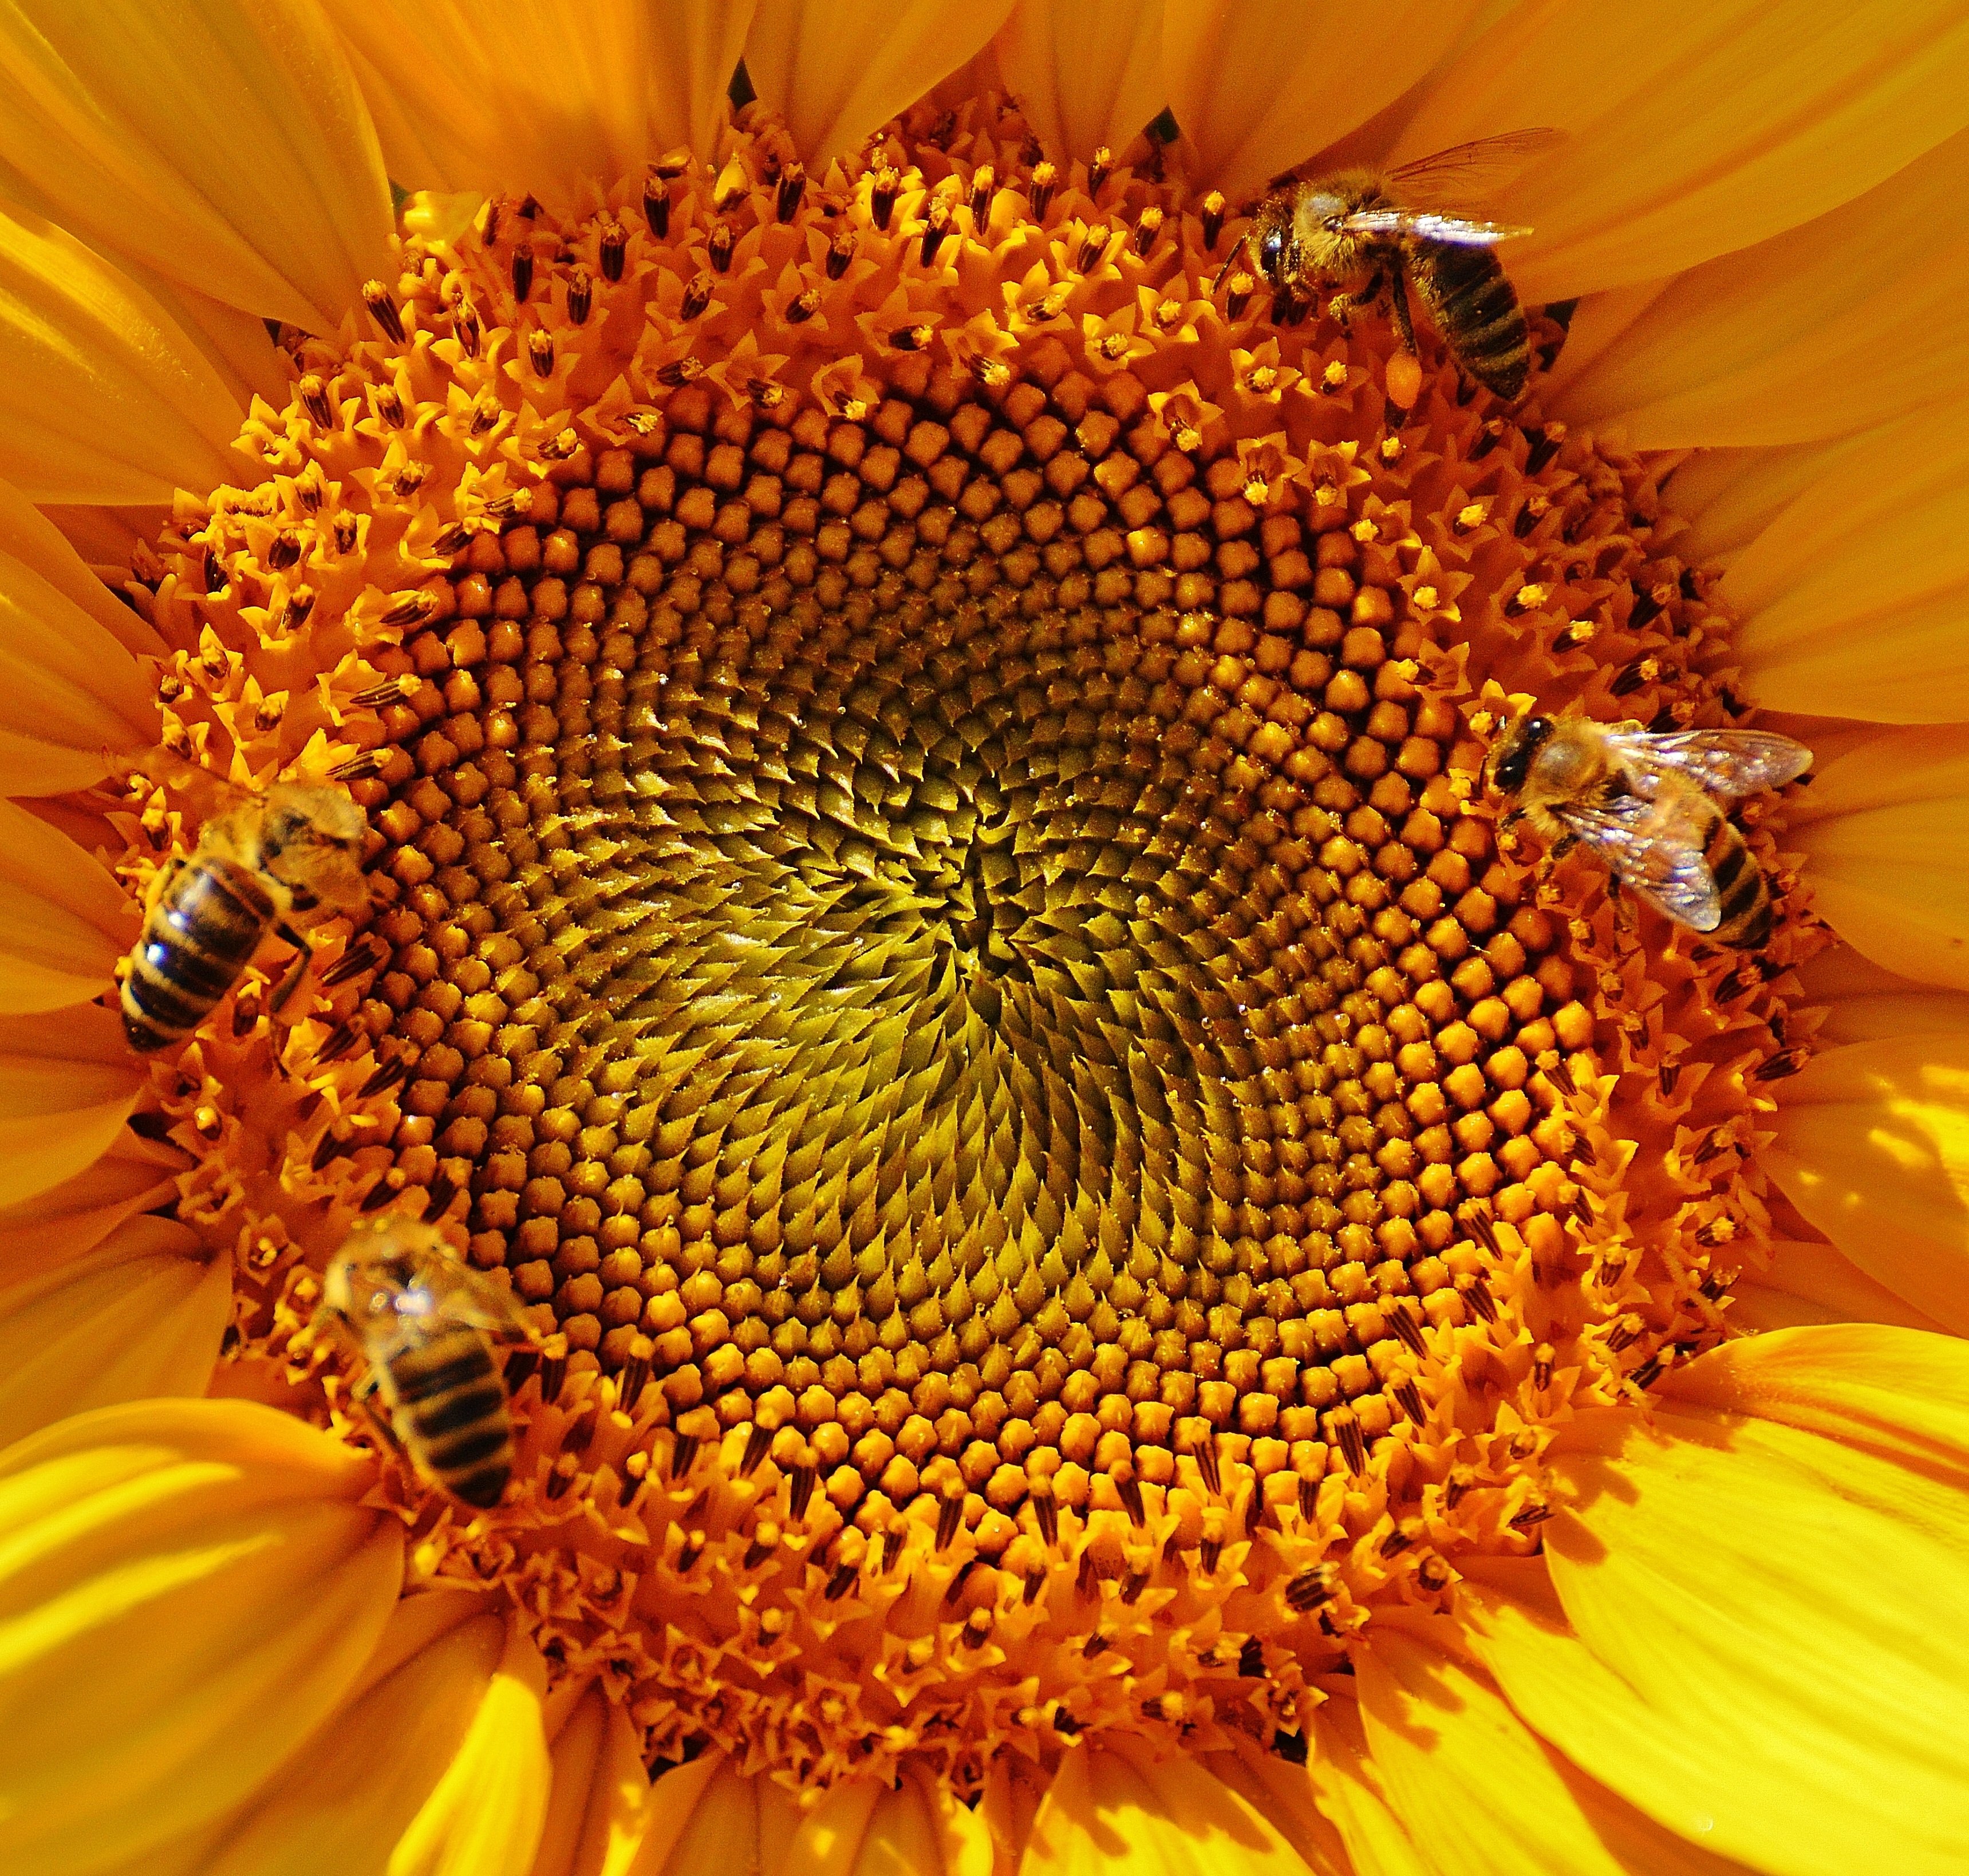
nature, blossom, plant, sun, flower, petal, bloom, summer, pollen, pollination, produce, insect, macro, yellow, garden, close, sunflower, seeds, sunny, helianthus, sun flower, vegetarian food, bees, macro photography, flowering plant, daisy family, helianthus annuus, sunflower seed, land plant